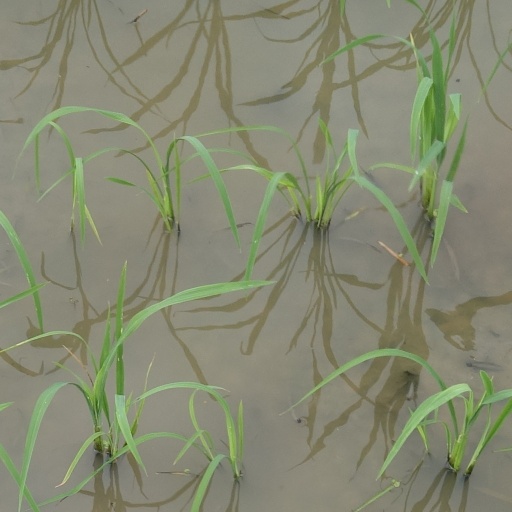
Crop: rice